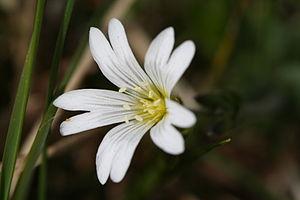
Les céraistes sont des plantes herbacées de la famille des Caryophyllacées appartenant au genre Cerastium.
Le Céraiste des champs est une petite plante herbacée appartenant au genre Cerastium et à la famille des Caryophyllacées.